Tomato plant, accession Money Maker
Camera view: tilt-top (135 deg); turntable rotation: 30 degrees
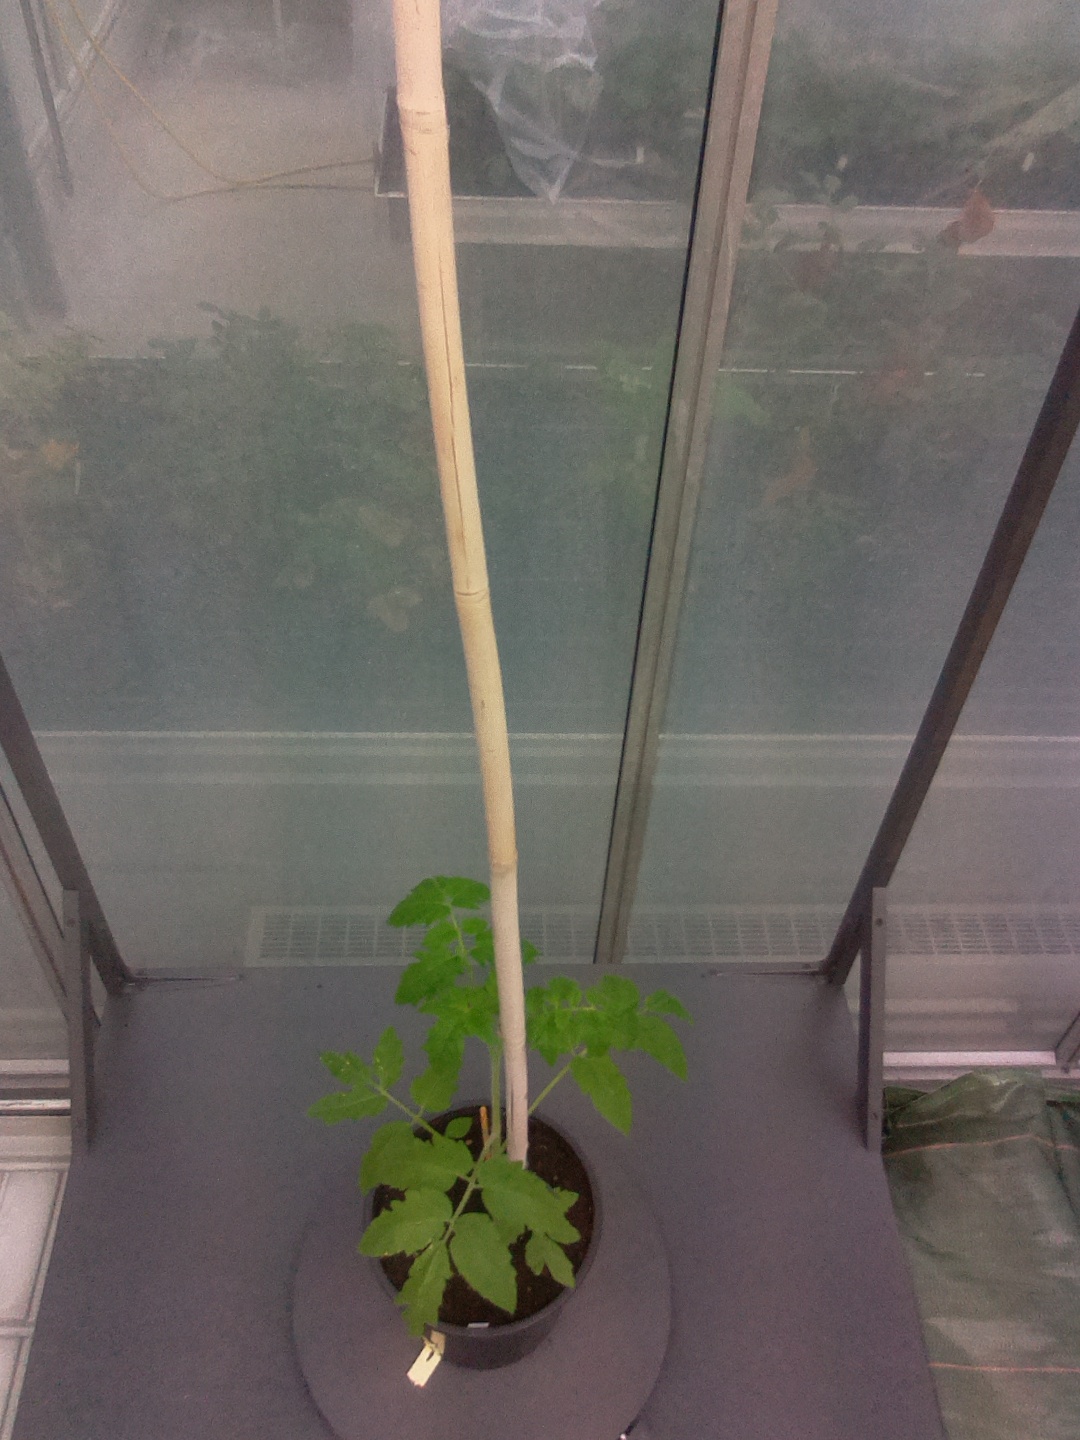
BBCH growth stage 13: 6 of true leaves visible